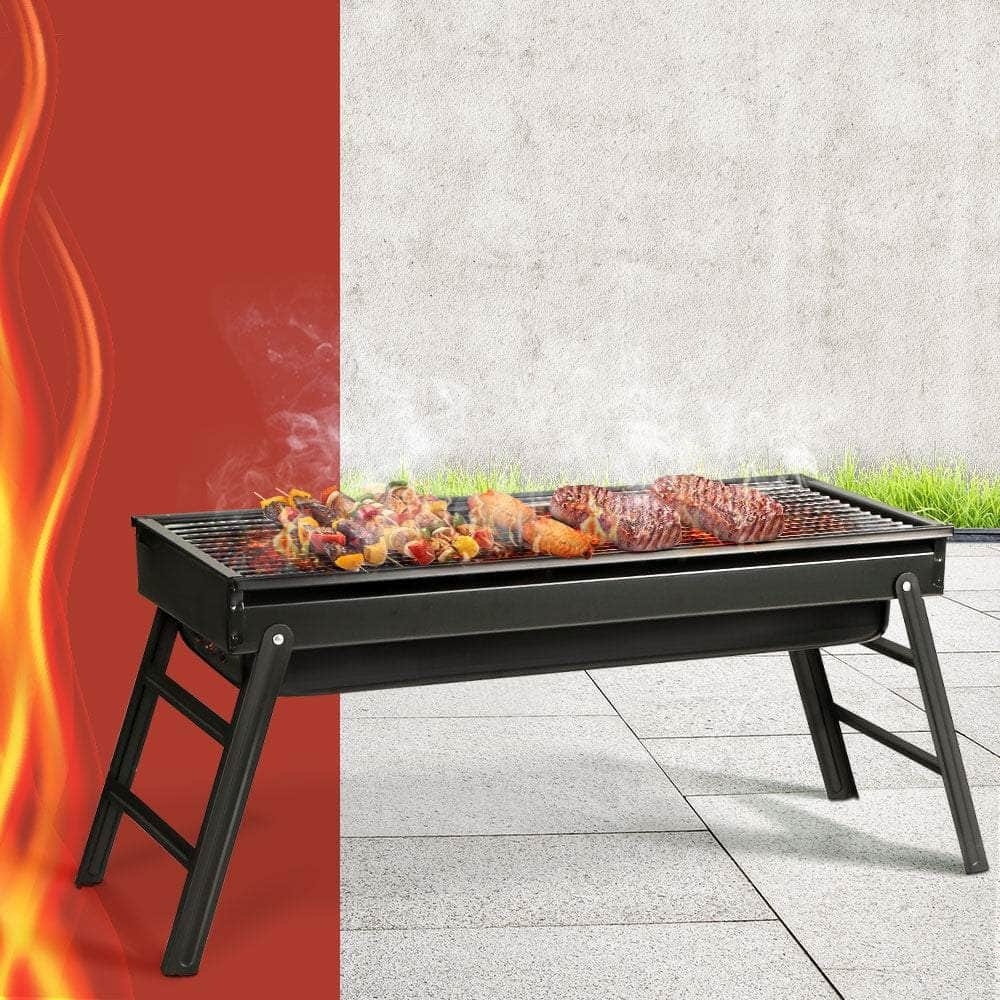
Bbq Grill Charcoal Smoker Foldable
What could be better than an outdoor BBQ in the summer? An outdoor BBQ at a great price! The Grillz Foldable BBQ Grill is the product to have this season, whether you’re planning an outdoor feast or you need a quick cooking solution on the road. It features a durable black steel base with food-grade stainless steel racks for delicious grilled meat and vegetables. It features a removable ashtray for easy cleaning and maintenance. It has good ventilation at the bottom that allows oxygen to flow in and feed the fire. It features foldable legs and a handle for easy transport, so you can take it with you anywhere, including on the road. It also includes a stainless steel grill top for the full cooking experience. Get your grill on this summer with a Grillz Foldable BBQ Grill. Features Heavy-duty steel construction Foldable legs and handle for portability Removable ashtray for easy cleaning Air vents on the side for controlled burning Stainless steel grill for all-around cooking Perfect for the park, caravan or camping ground Specifications: Brand: Grillz Material for grill rack: Stainless steel Material for body: Steel Weight: 2.7kg Overall size: 65CM X 29.5CM X 32CM Assembly Required: Yes Please note: This item comes in 1 packages Package Content 1 x Grillz Foldable BBQ Grill Delivery excludes the following postcodes: 885, 2222, 2449, 2818, 2827, 2829, 2836, 2839, 2874, 2898, 3724, 4477 4490, 4626, 4822, 4871, 4875, 6044, 6209, 6224, 6290, 6442, 6536, 6562 6707, 6713, 6725, 6728, 6743, 6751, 6753, 6754, 7255, 7256, 7258, 7260
Brand: Simple Deals
Category: Home & Garden > Kitchen & Dining > Kitchen Appliances > Outdoor Grills